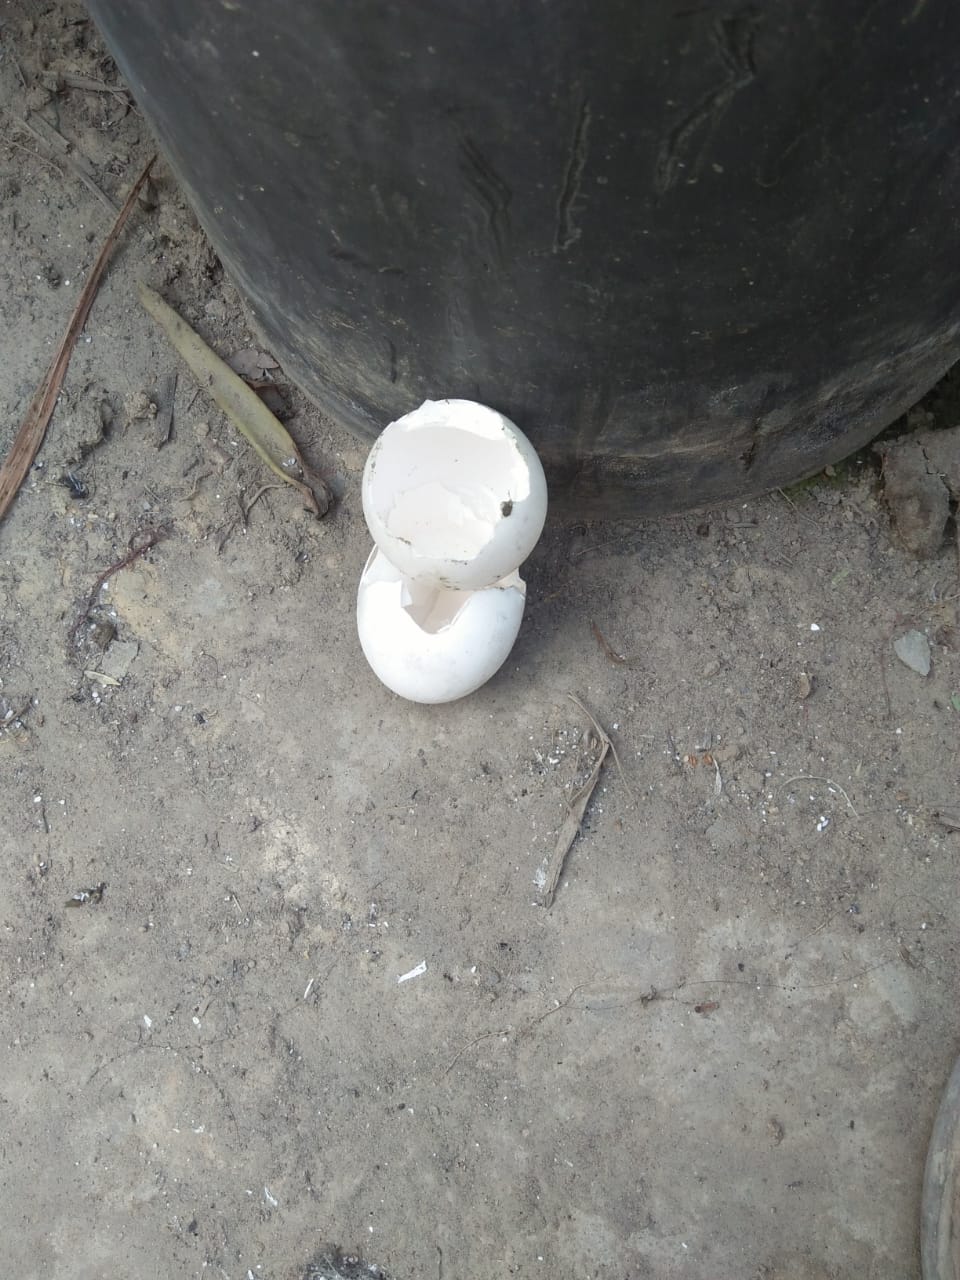
Label: eggshells